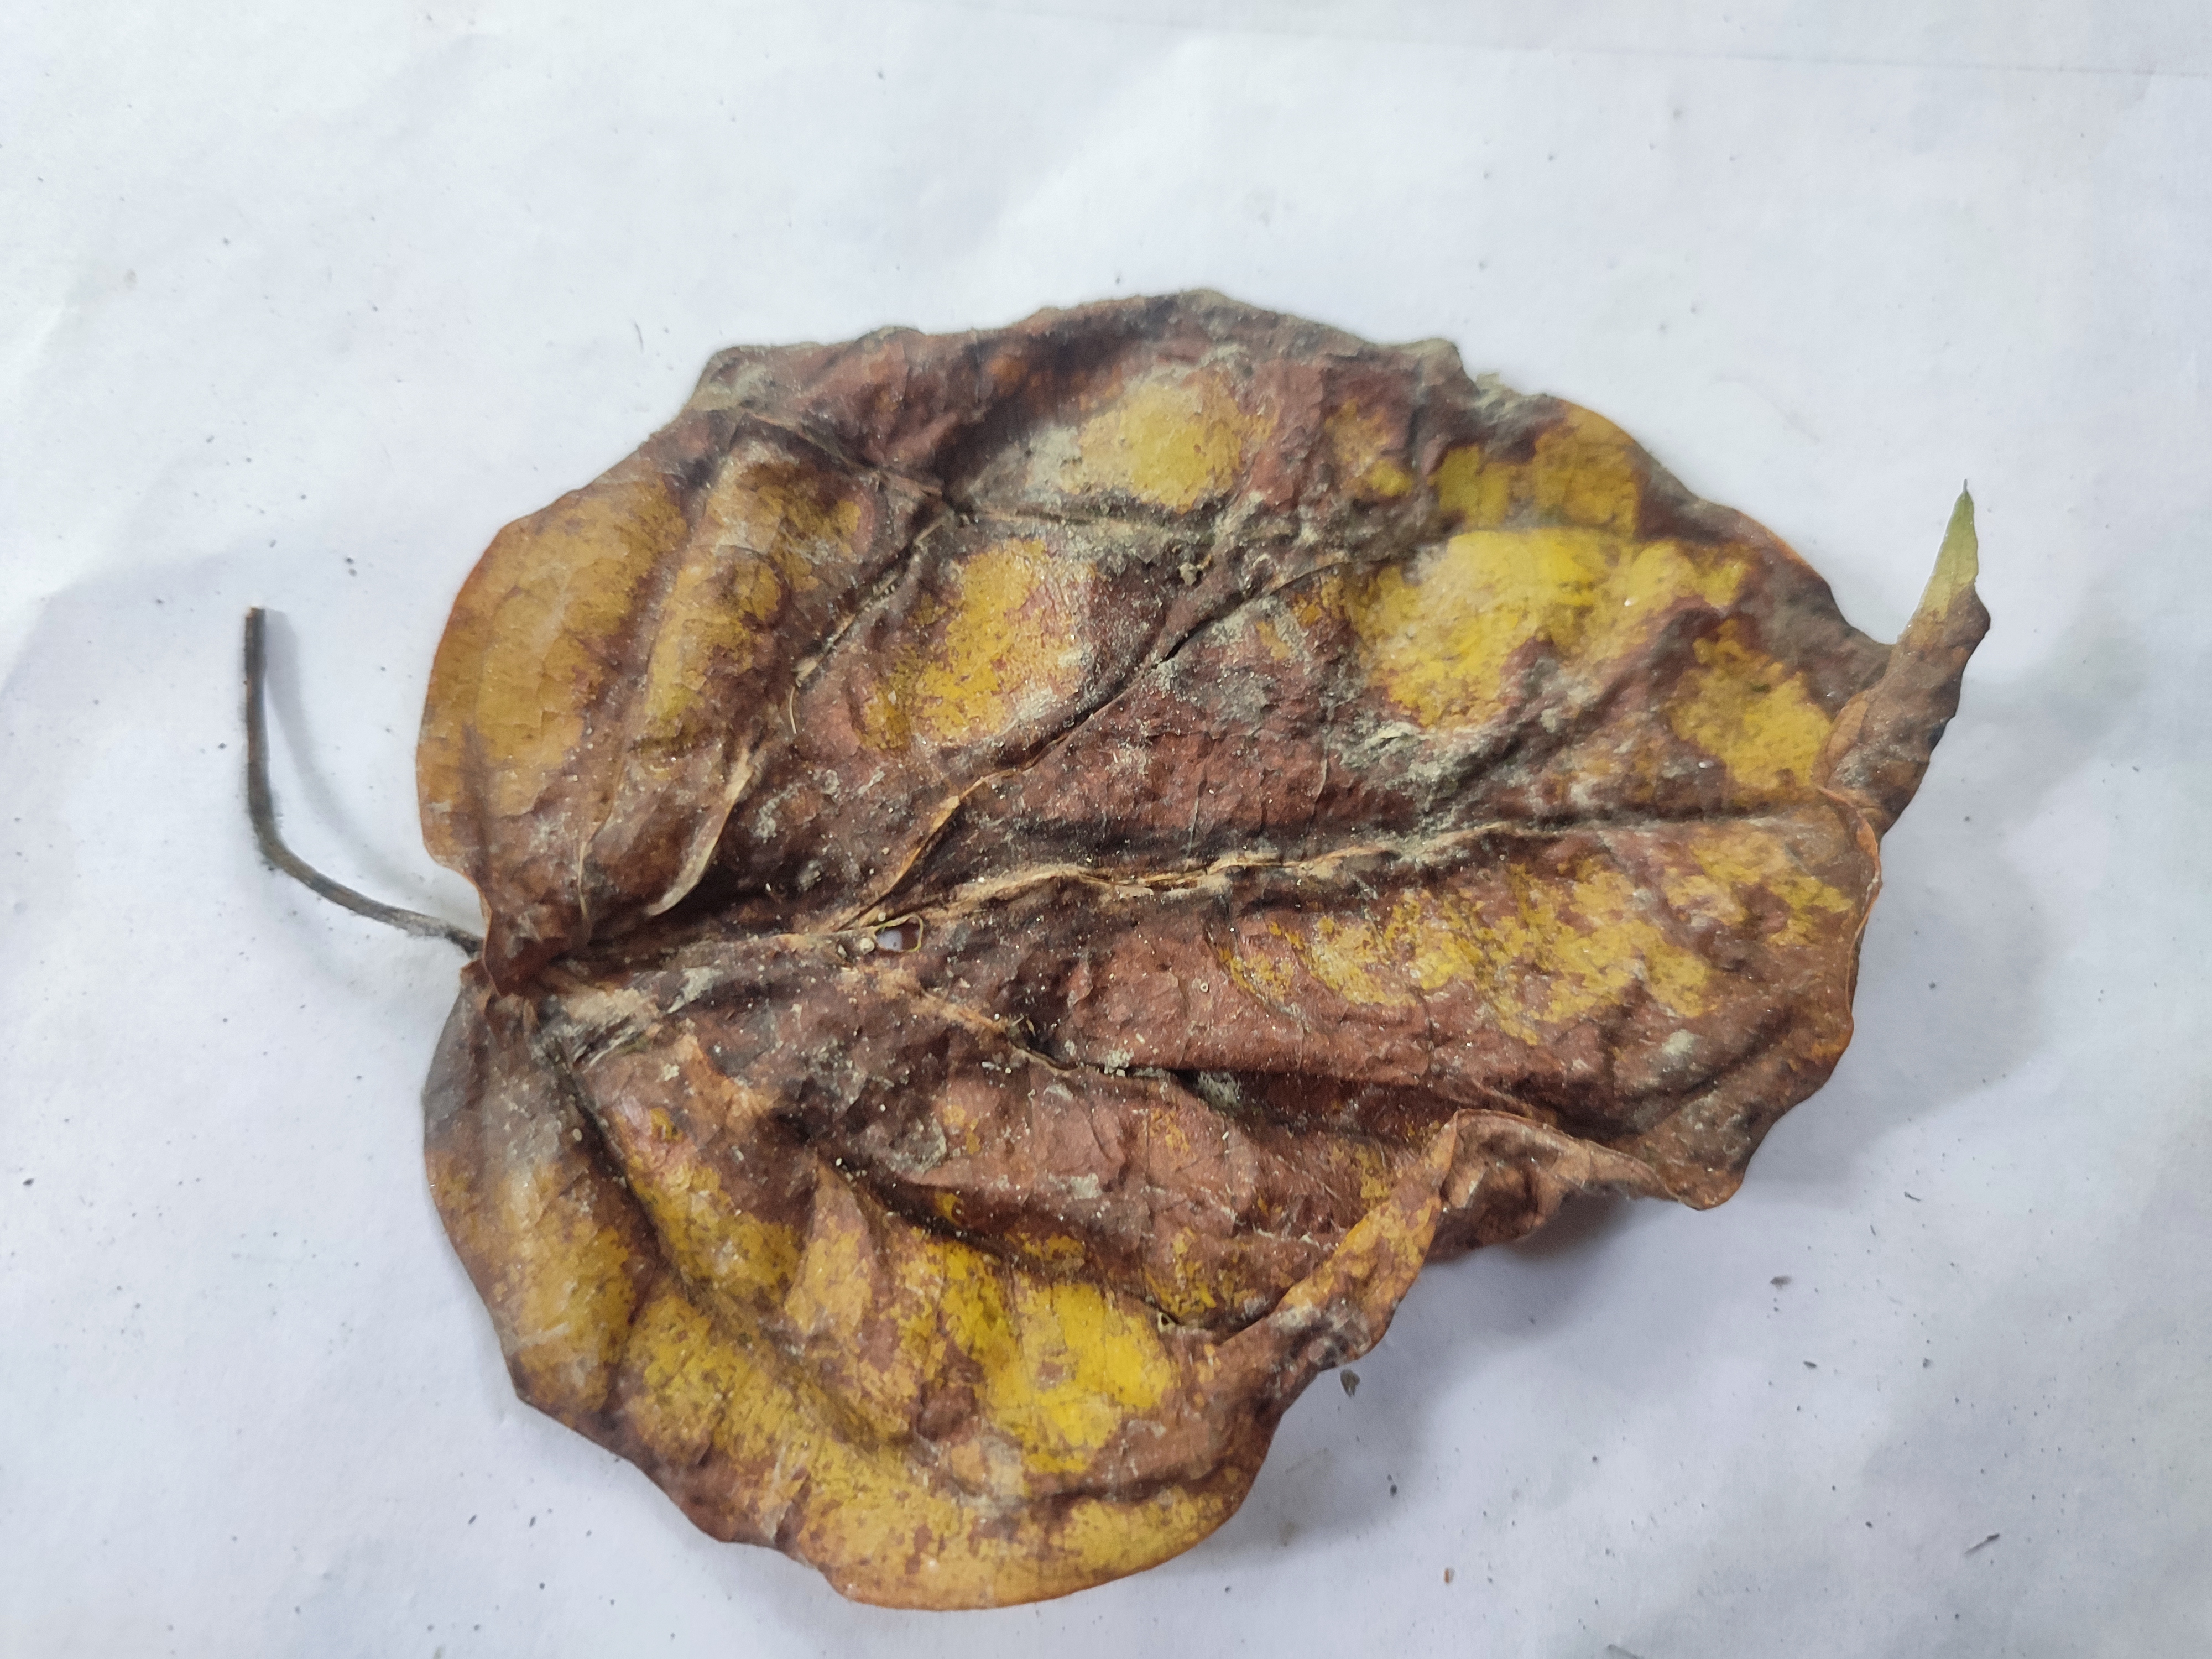
Label: Dried_Leaf